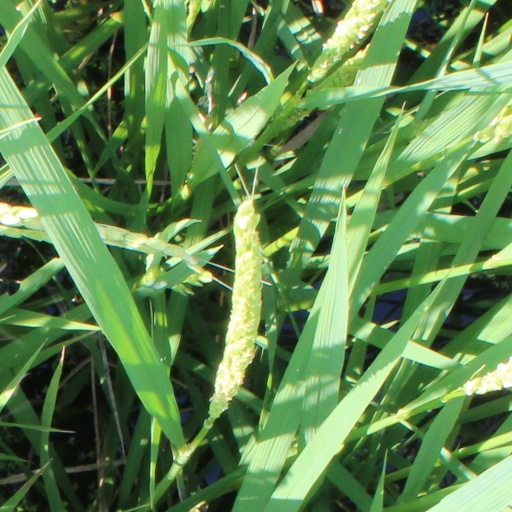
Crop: rice